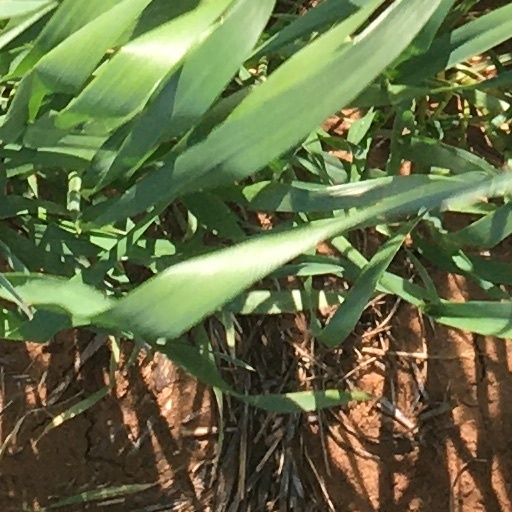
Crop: wheat